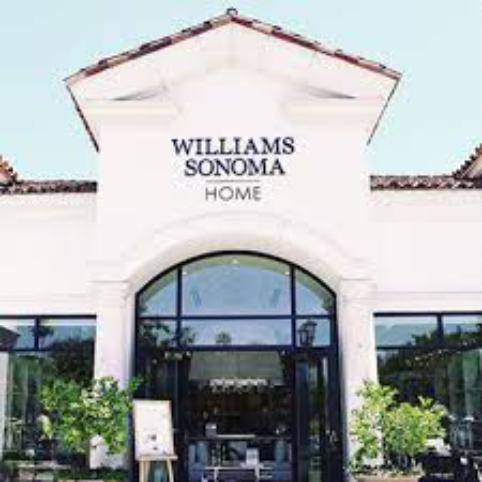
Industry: Clothes